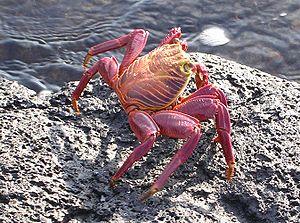
Plusieurs crabes dans l'infra-ordre des Brachyura, sont nommés « Crabe rouge » ou portent des noms composés à partir de ce nom vernaculaire, ambigu en français.
Grapsus grapsus, appelé parfois Sally-pied-léger ou crabe rouge est une espèce de crabes de la famille des Grapsidae.
La mythologie chibcha désigne les croyances précolombiennes de la culture chibcha, concernant les origines du monde.